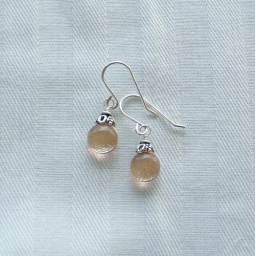
A pair of my little, 6mm dichroic fused glass cabs wire wrapped in sterling silver with sterling silver bead caps.